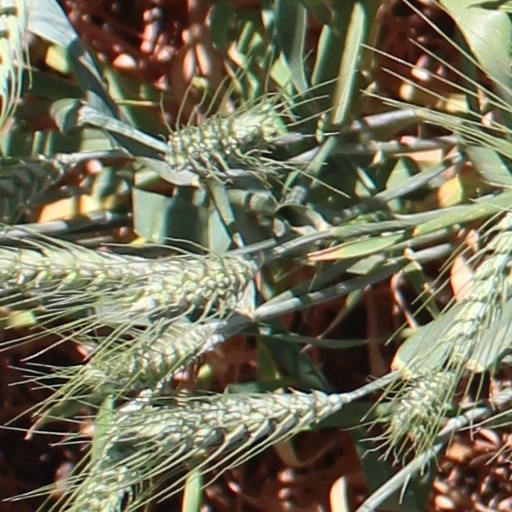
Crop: wheat